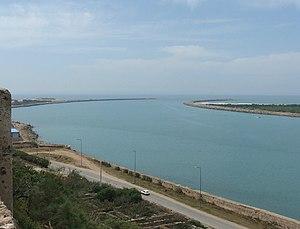
La Liste des cours d'eau du Maroc montre les plus longs cours d'eau au Maroc.